Noble train of artillery

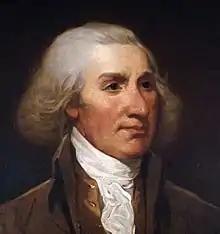
General Philip Schuyler

On December 17 Knox wrote to Washington that he had built "42 exceeding strong sleds, and have provided 80 yoke of oxen to drag them as far as Springfield", and that he hoped "in 16 or 17 days to be able to present your Excellency a noble train of artillery". Although Knox wrote to Washington of oxen, he was unable to procure them at his price and rented horses instead, he wrote in his diary. Most depictions of the journey mistakenly show oxen. He then set out for Albany ahead of the train, crossed the frozen Hudson River at Glens Falls, and proceeded on through Saratoga to reach Lansingburg on Christmas Day. of snow fell that day, slowing his progress. He reached Albany the next day, again slowed by significant snow on the ground. There he met with General Philip Schuyler, and the two of them worked over the next few days to locate and send north equipment and personnel to assist in moving the train south from Lake George. The snowfall was sufficient to enable sleds to move the train overland, but the river ice was too thin to move it over the Hudson. Knox and his men tried to accelerate the process of thickening the river ice by pouring additional water on top of existing ice. The first of the cannon arrived at Albany by January 4, 1776, but some cannon had crashed through the ice into the river on the way to Albany, and again on crossing the Hudson heading east toward Massachusetts. In every instance, however, the cannon were recovered. On January 9, the last of cannon had crossed the Hudson, and Knox rode ahead to oversee the next stage of the journey.